Sky position (RA, Dec in degrees): 165.55, 22.6
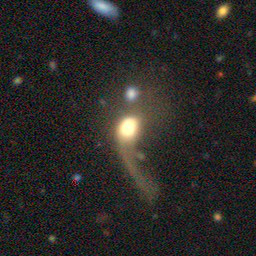
Galaxy morphology: Unbarred Loose Spiral Galaxies